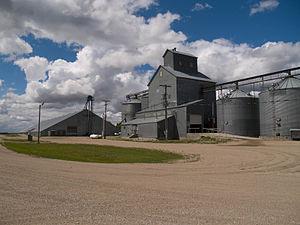
La ville de Leal est située dans le comté de Barnes, dans l’État du Dakota du Nord, aux États-Unis. Sa population s’élevait à 20 habitants lors du recensement de 2010, estimée à 19 habitants en 2016.